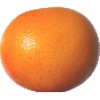
Label: pink_grapefruit